Cyril Bassett

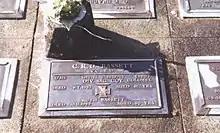
Bassett's grave in the cemetery at North Shore Memorial Park

In June 1916, Bassett rejoined his unit, by then on the Western Front in France as part of the New Zealand Division. Later that year, he participated in the Battle of the Somme, and in 1917 was commissioned as a second lieutenant. He was wounded twice while on the Western Front; the first occasion was in October 1917, and the second was during the German spring offensive in March 1918, when an artillery barrage destroyed the headquarters of the New Zealand Rifle Brigade, where he was the signals officer. The same barrage killed the brigade's commander, Brigadier-General Harry Fulton. On extracting himself from the rubble of the headquarters, Bassett immediately set about reestablishing communications for which he was recommended for, but was not awarded, the Military Cross. With the war now over, he returned to New Zealand in late 1918 as the New Zealand Division started demobilising and was formally discharged from the NZEF in 1919.